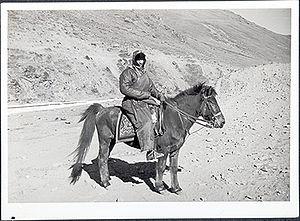
Hugh Edward Richardson est un membre de la fonction publique du Raj britannique et un diplomate et tibétologue écossais qui représenta la Grande-Bretagne à Lhassa, capitale du Tibet politique, de 1936 à 1940 puis de 1946 à 1950, période à la fin de laquelle il fut le représentant de l'Inde nouvellement indépendante.